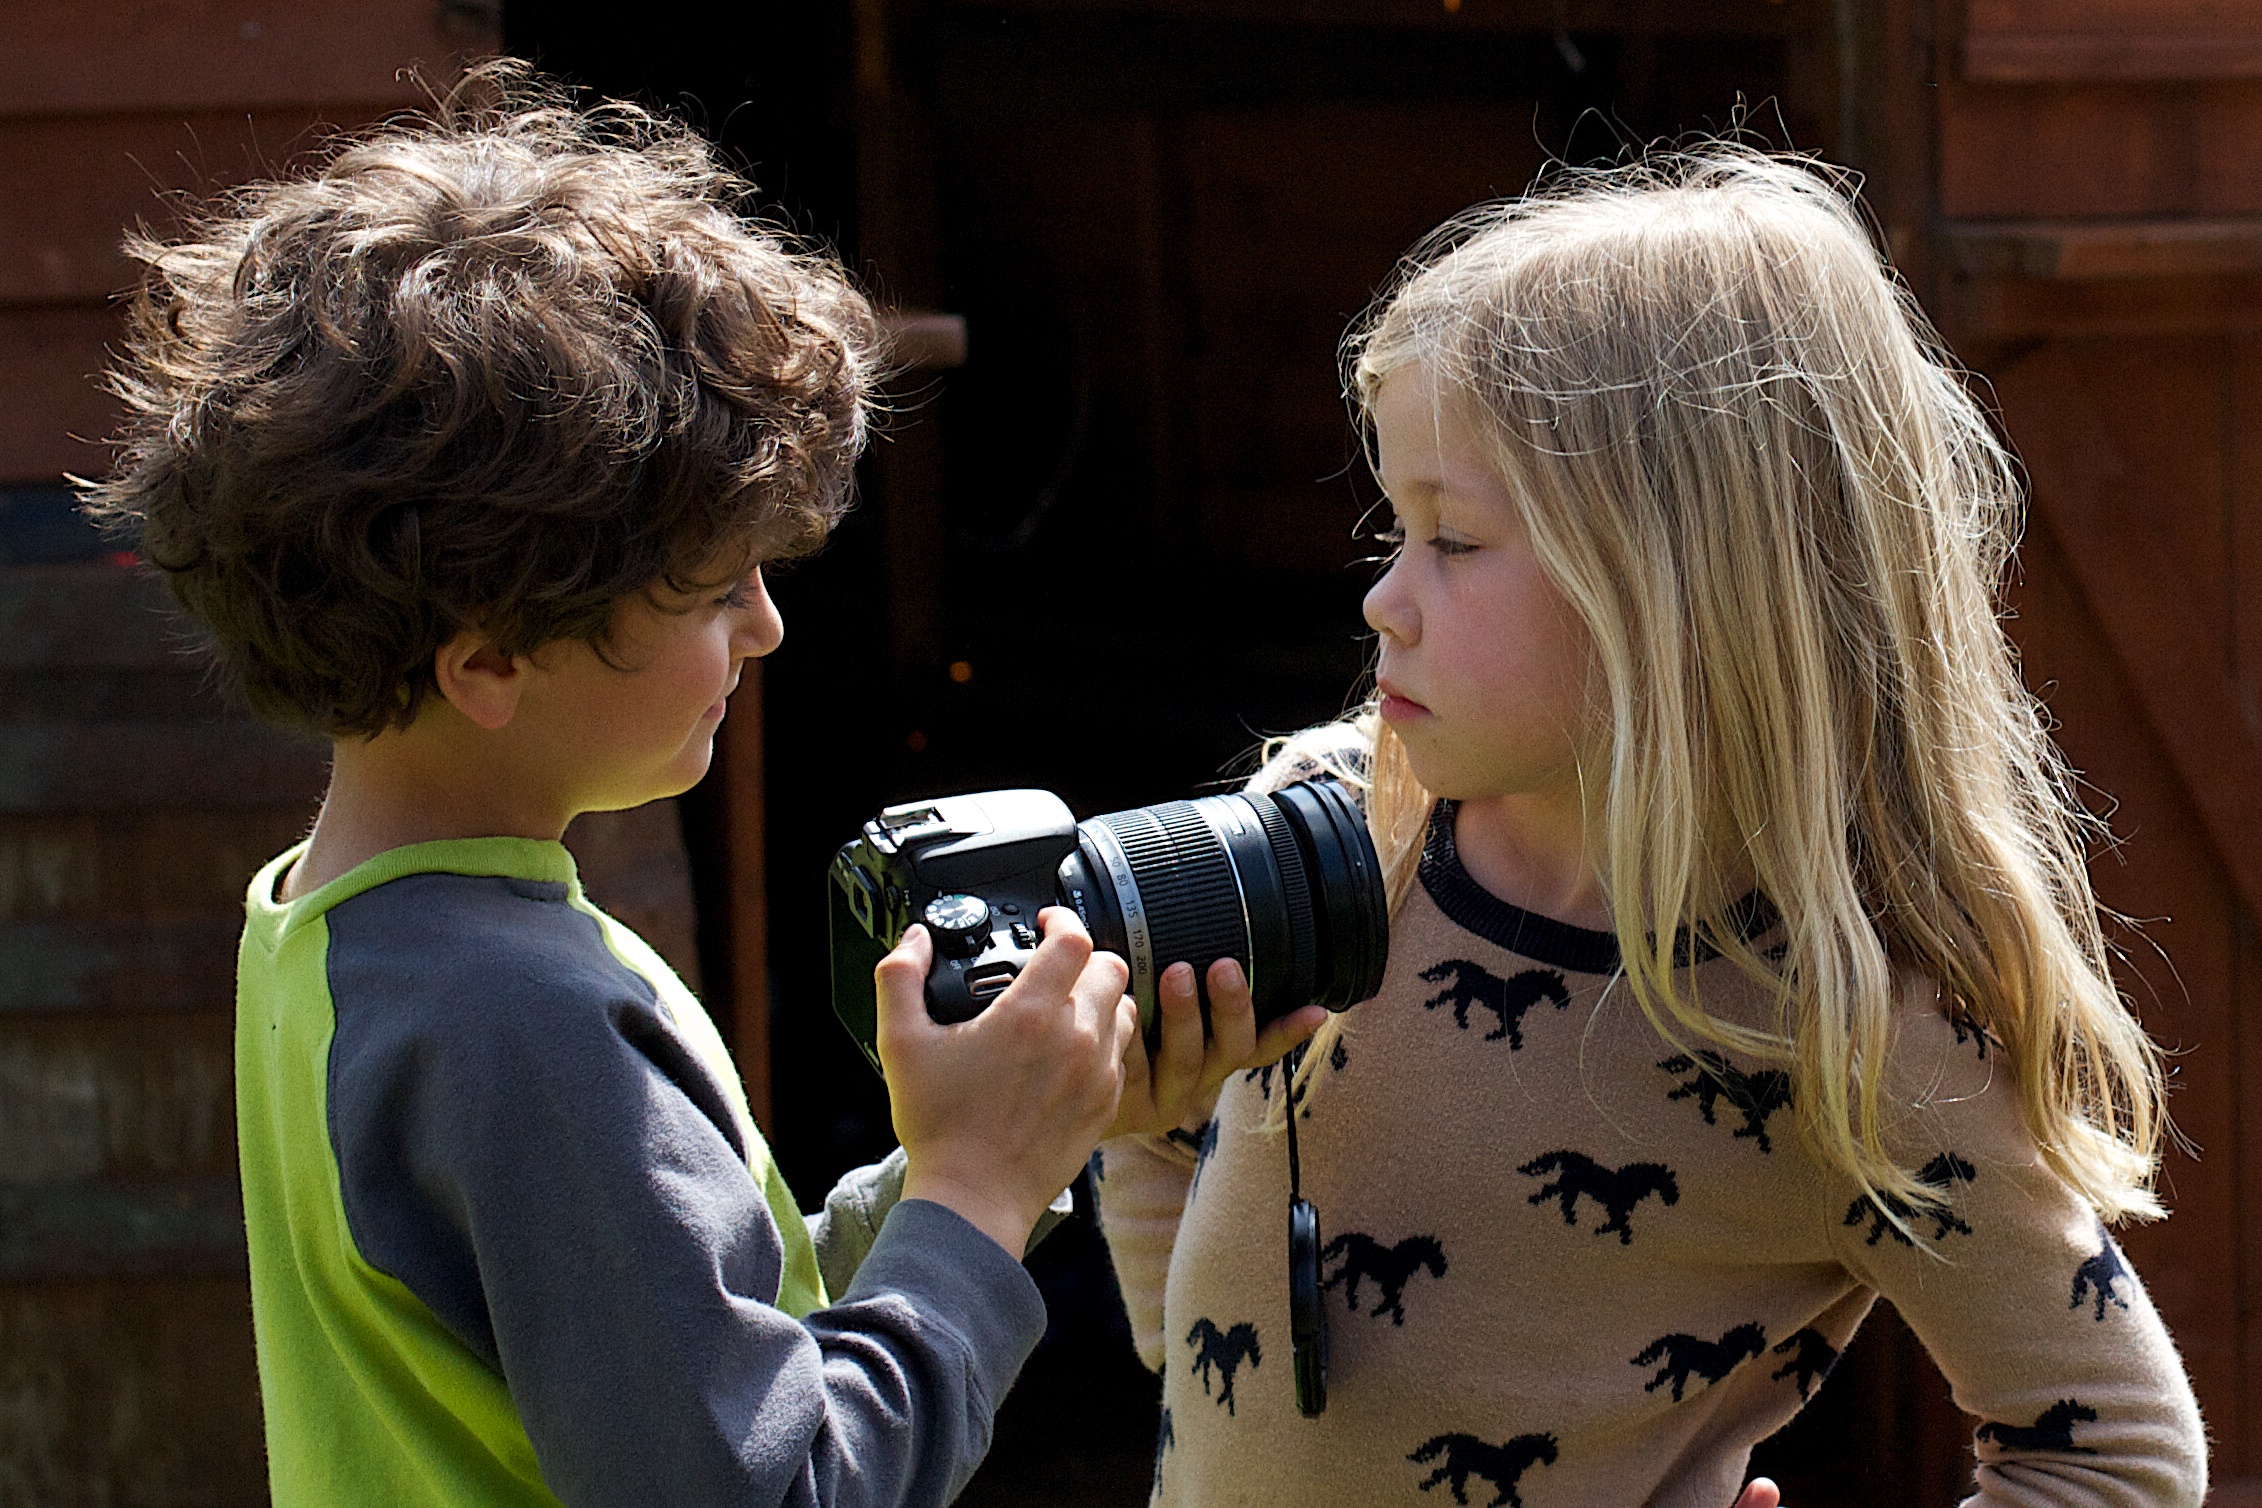
fun, singing, costume, interaction